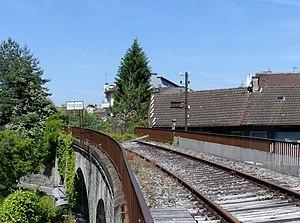
Vue du pont-frontière ferroviaire traversant la Morge entre la France (en face) et la Suisse, à Saint-Gingolph.
La ligne du Tonkin, ou ligne du Sud-Léman, est une ligne de chemin de fer reliant Saint-Maurice à Genève, en passant par Évian-les-Bains et Thonon-les-Bains.